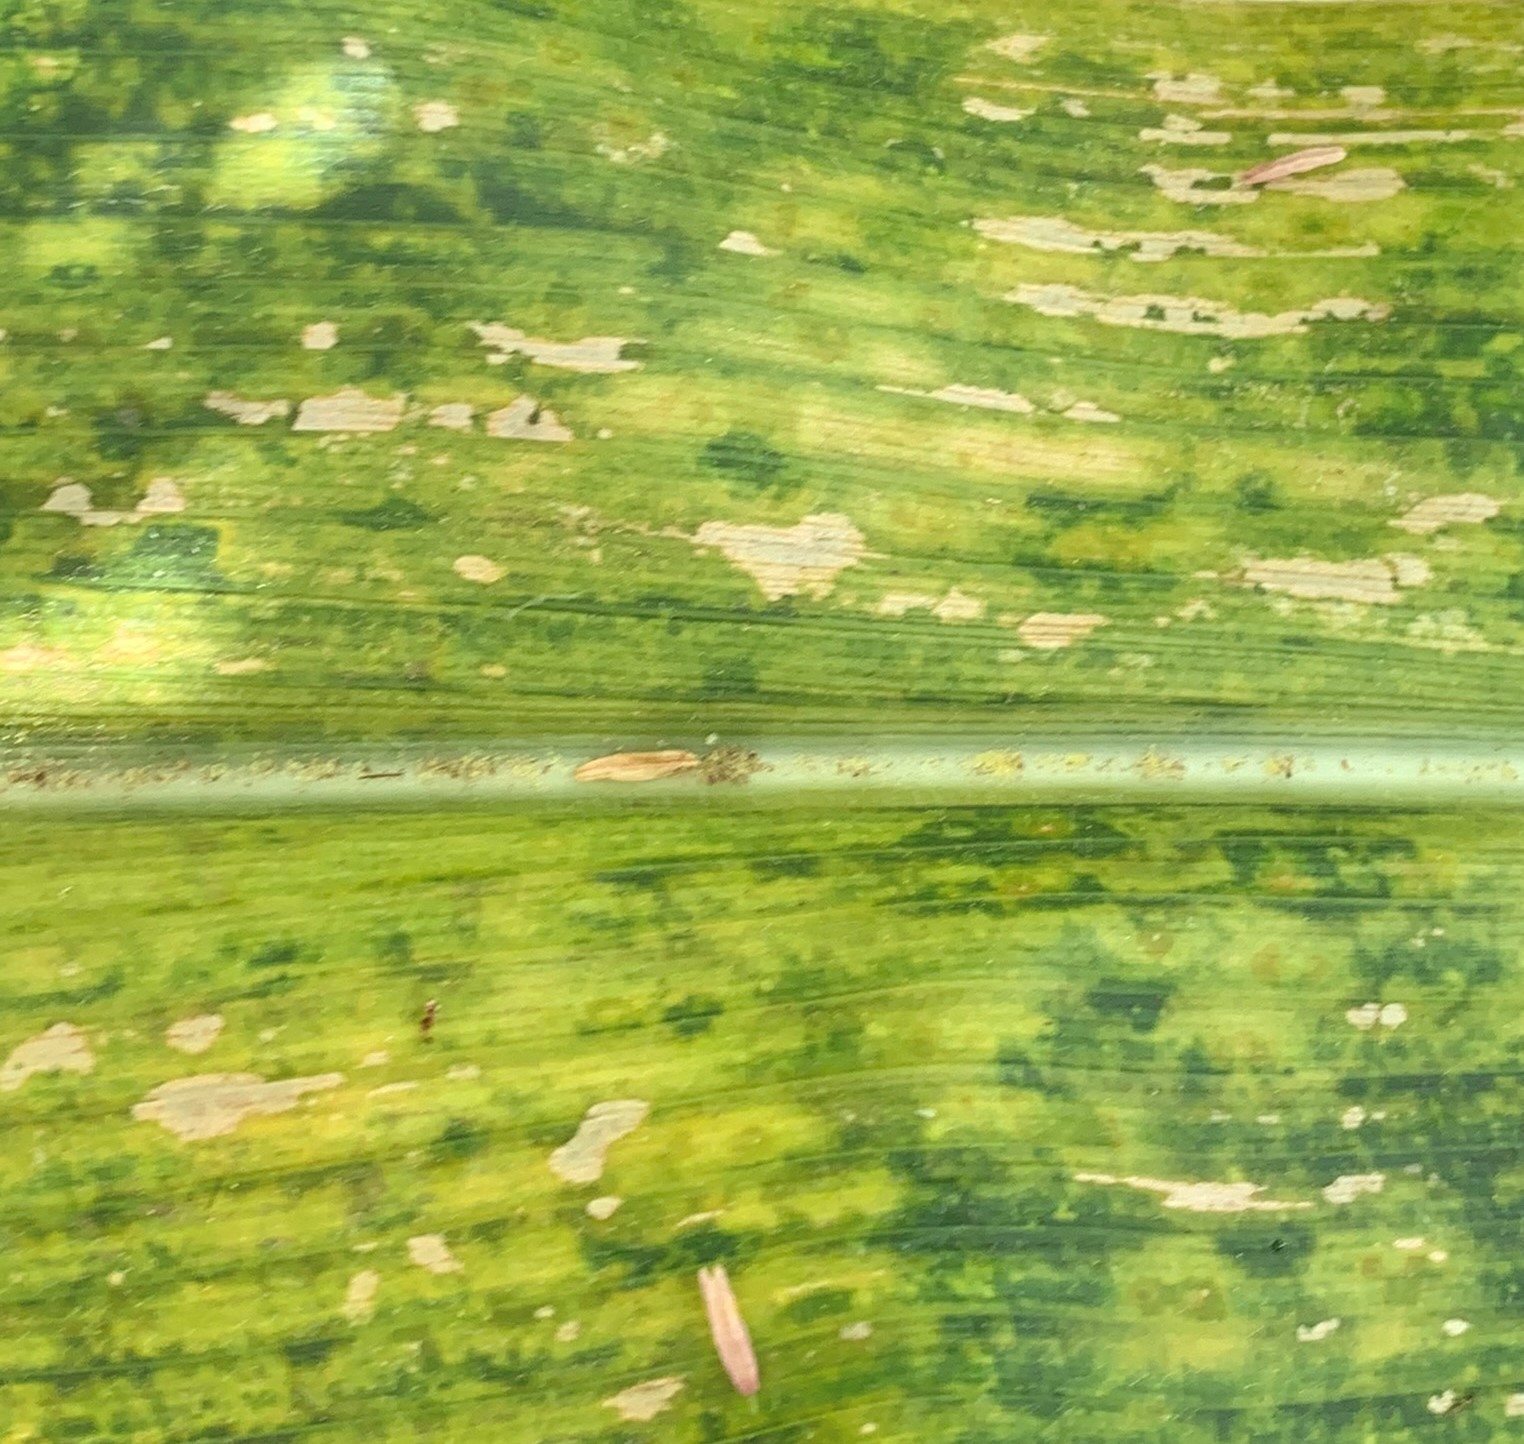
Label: MLN